Countershading

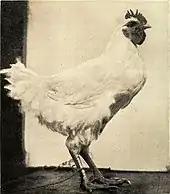
Thayer's "White fowl, lacking counter-shading, against a flat white cloth."

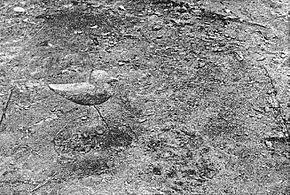
A 1917 photograph of a countershading study by Thayer, who became obsessed by the mistaken idea that all animals are countershaded.

The New Hampshire artist Abbott Handerson Thayer was one of the first to study and write about countershading. In his 1909 book "Concealing-Coloration in the Animal Kingdom", he correctly described and illustrated countershading with photographs and paintings, but wrongly claimed that almost all animals are countershaded. For this reason countershading is sometimes called Thayer's law. Thayer wrote: